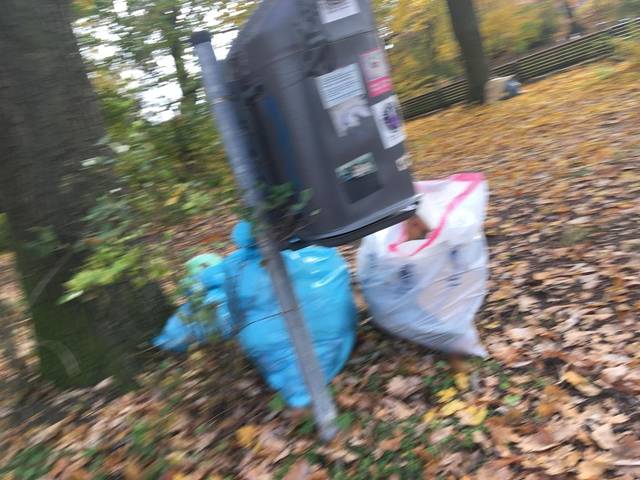
Region: Germany
Coordinates: 52.495, 13.446